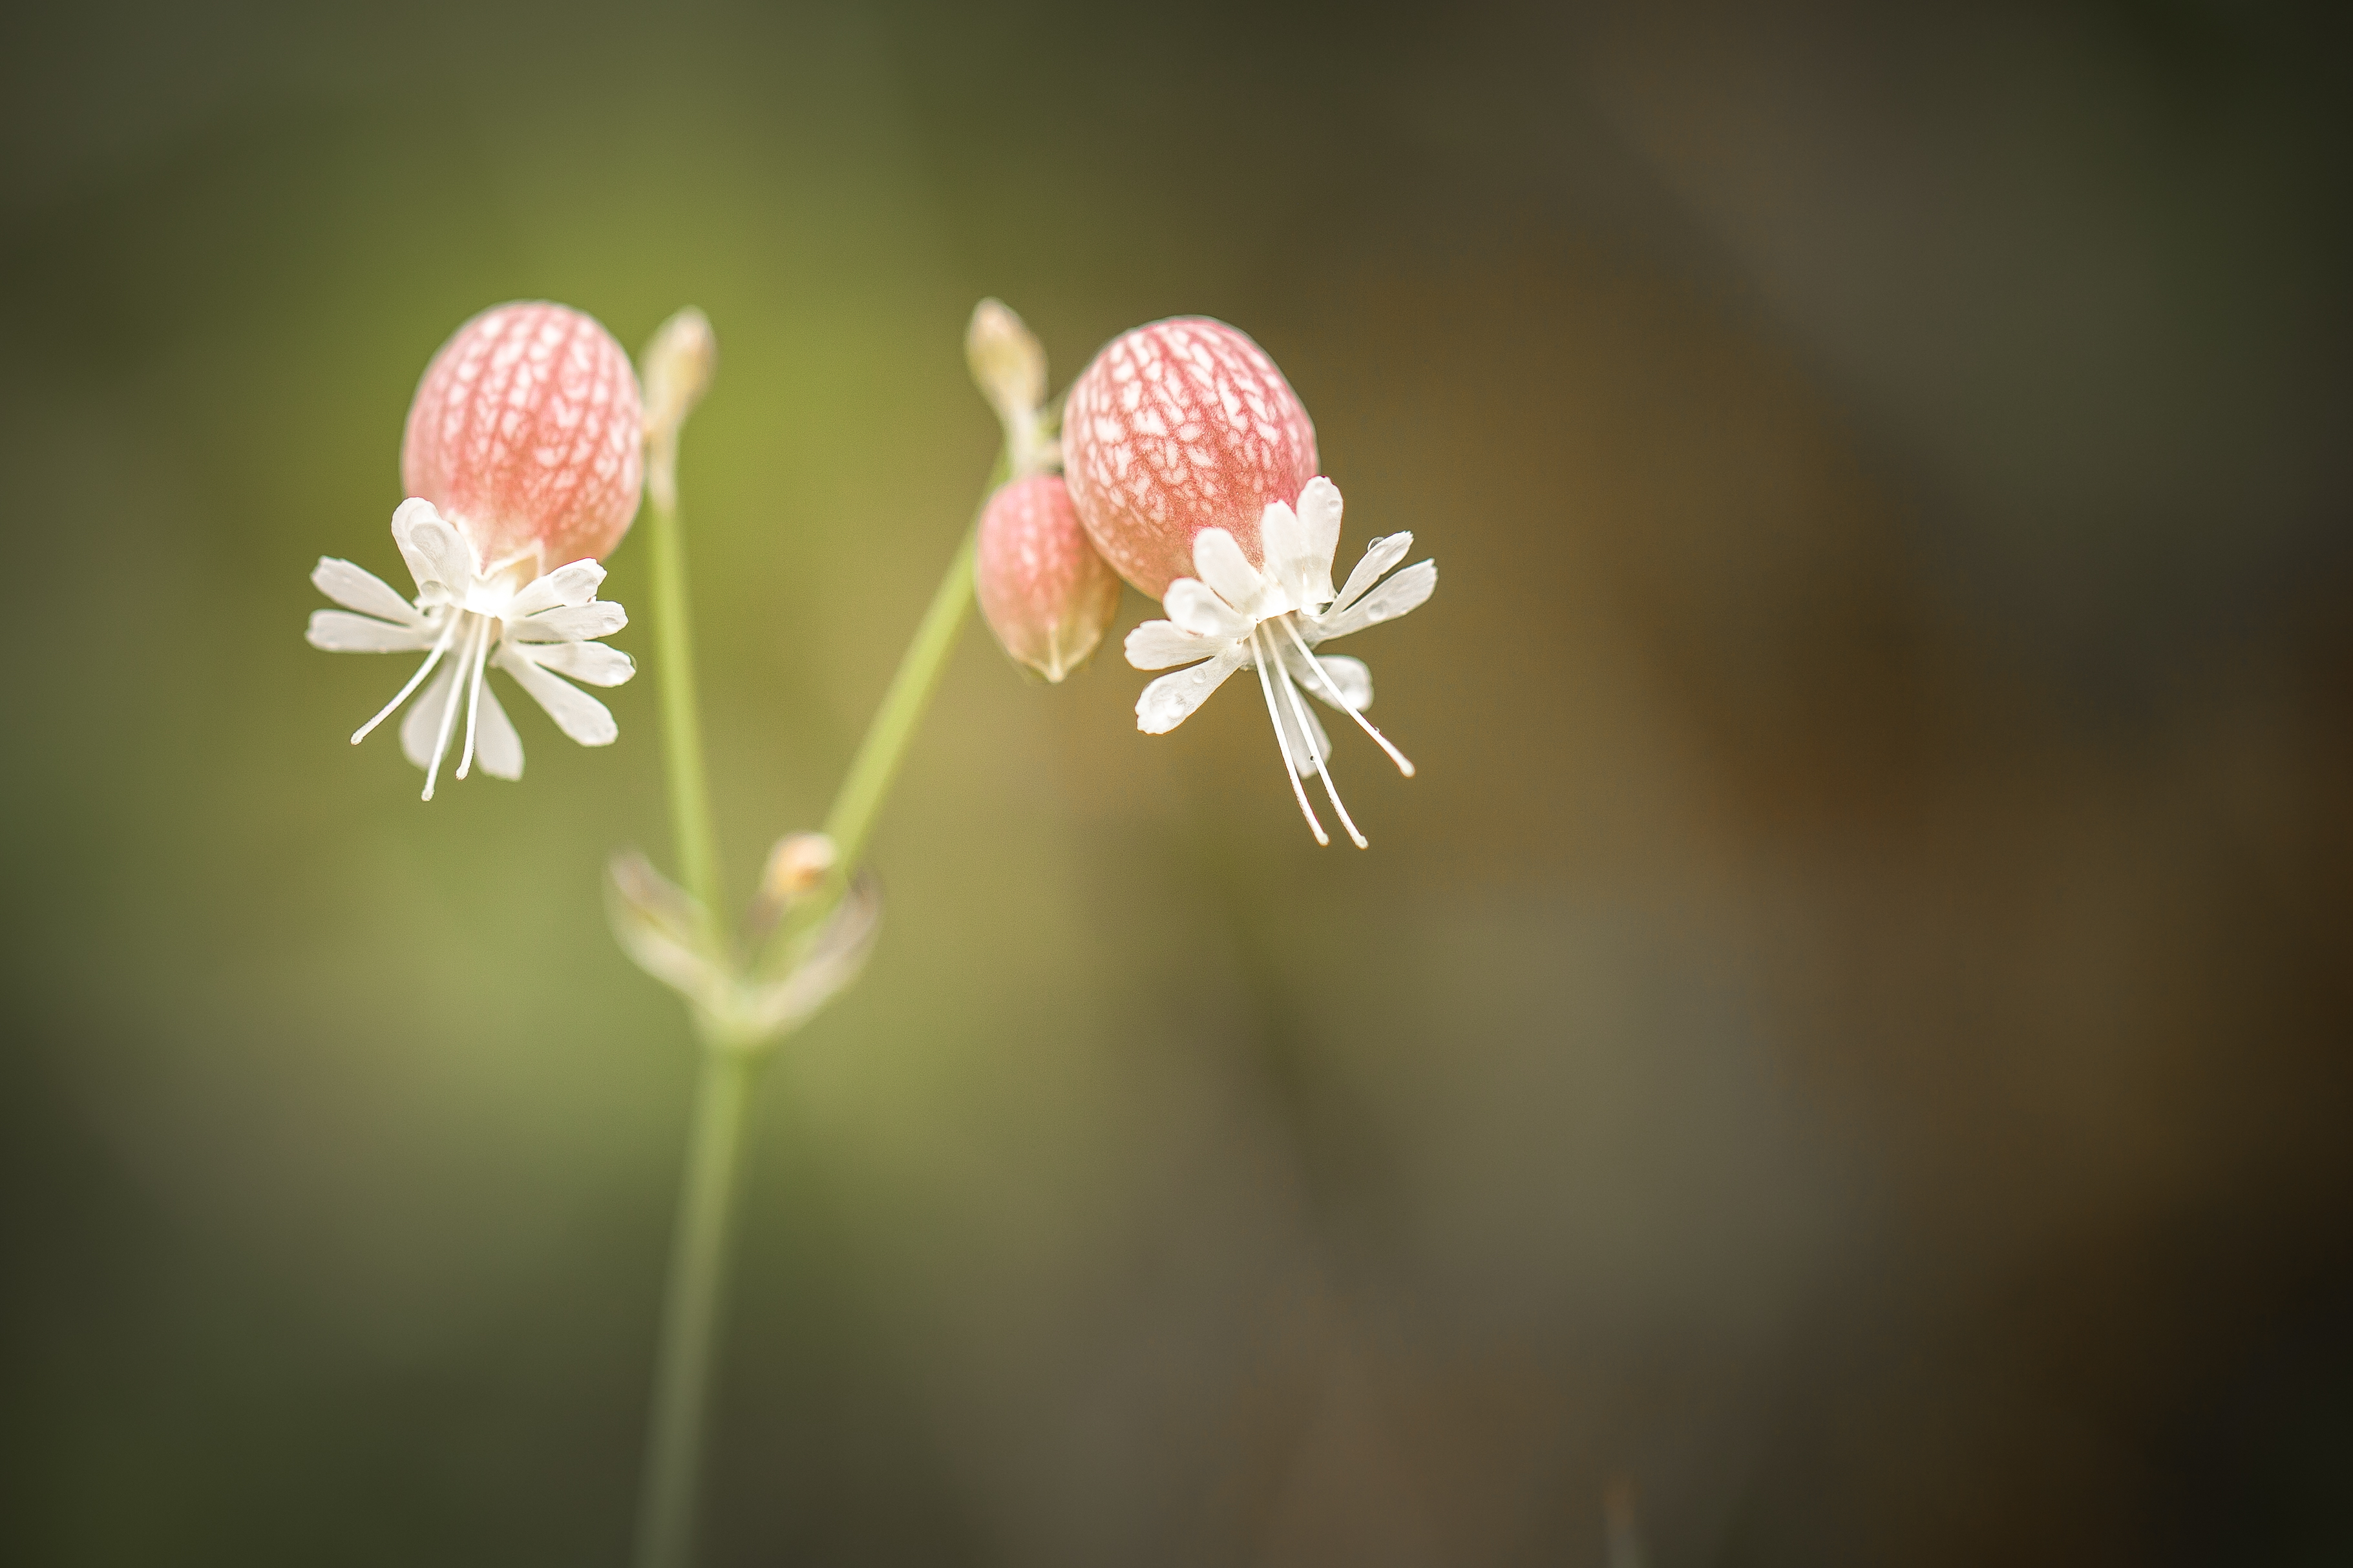
nature, blossom, plant, photography, sunlight, leaf, flower, petal, green, botany, flora, wildflower, close up, macro photography, flowering plant, plant stem